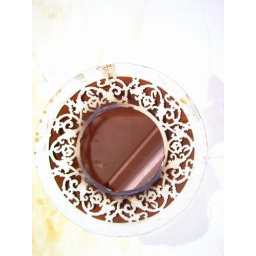
stove pipe hole in floor